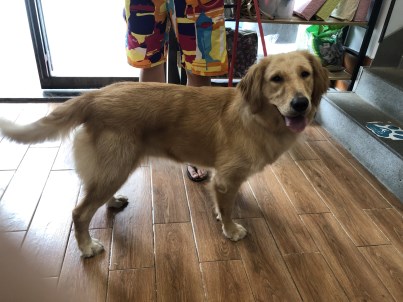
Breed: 5355-n000126-golden_retriever